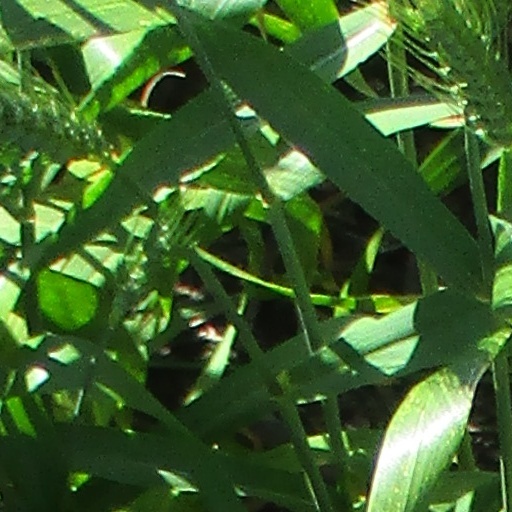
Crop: wheat